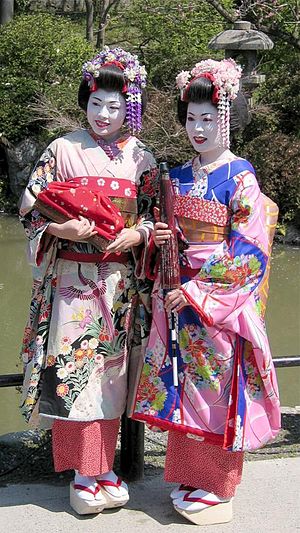
Geisha / Forskellige trin i træningen
Turister, klædt ud som maiko (geisha-elever) i Kyoto, Japan
Geisha, Geiko eller Geigi er traditionelle japanske kunstnere. De var almindeligt udbredte i det 18. og 19. århundrede og findes stadig.